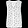
Label: Shirt